Phil Lynott

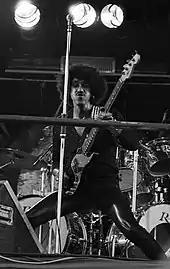
Lynott on stage with Thin Lizzy in the Netherlands, 1978

Thin Lizzy's first top-ten hit was in 1973, with a rock version of the traditional Irish song "Whiskey in the Jar", featuring a cover by Irish artist and friend Jim Fitzpatrick. However, follow-up singles failed to chart and, after the departure of Bell, quickly followed by Moore replacing him and, briefly, Downey, Thin Lizzy were near collapse by mid-1974. It was not until the recruitment of guitarists Scott Gorham and Brian Robertson and the release of "Jailbreak" in 1976 that Thin Lizzy became international superstars on the strength of the album's biggest hit, "The Boys Are Back in Town". The song reached the top 10 in the UK, was No. 1 in Ireland and a hit in the US and Canada. However, while touring with Rainbow, Lynott contracted hepatitis and the band had to cancel touring.